Karviná

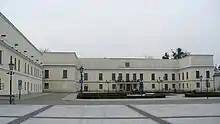
Fryštát Castle

The last remnant of the original village of Karviná is the Church of Saint Peter of Alcántara in Doly. It was built in the Baroque style. After the area was undermined during the coal mining, it fell by and inclined 6.8° south of the vertical axis.